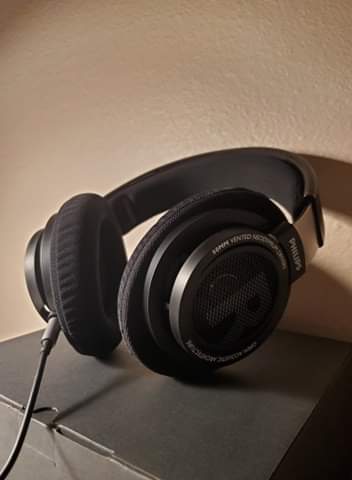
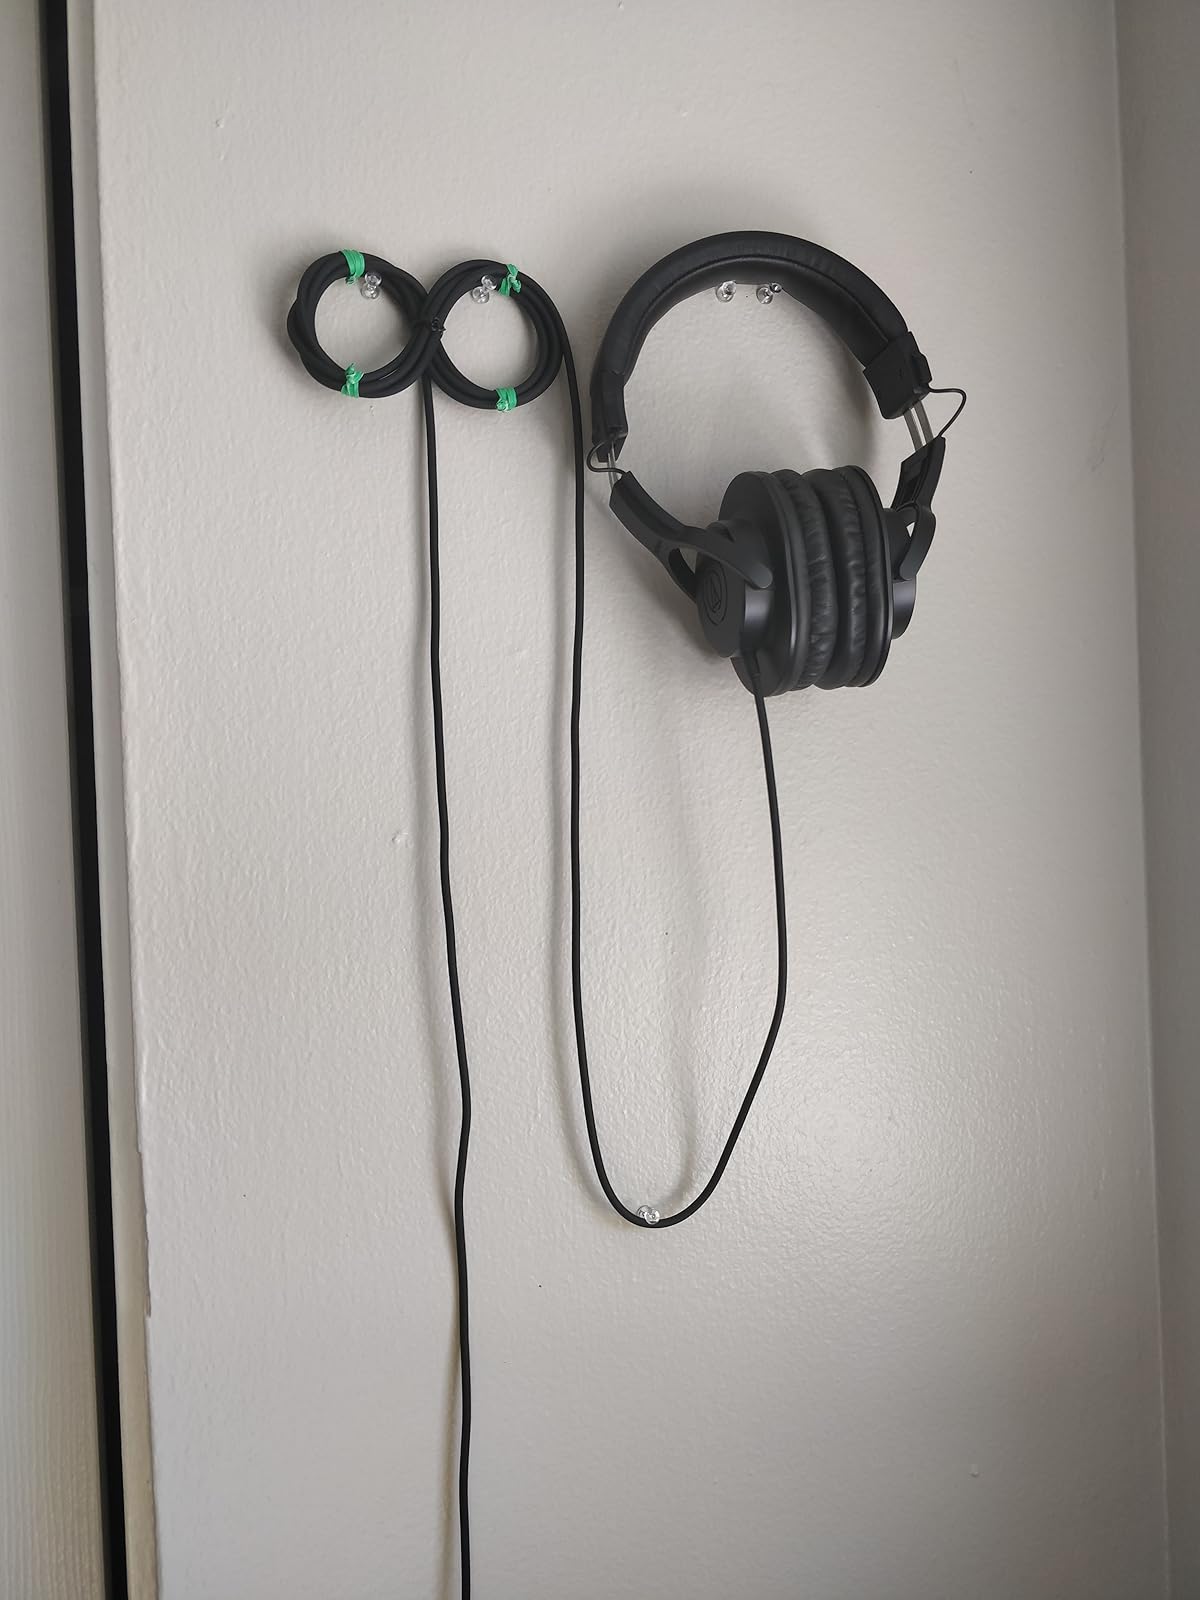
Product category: headphones
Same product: no